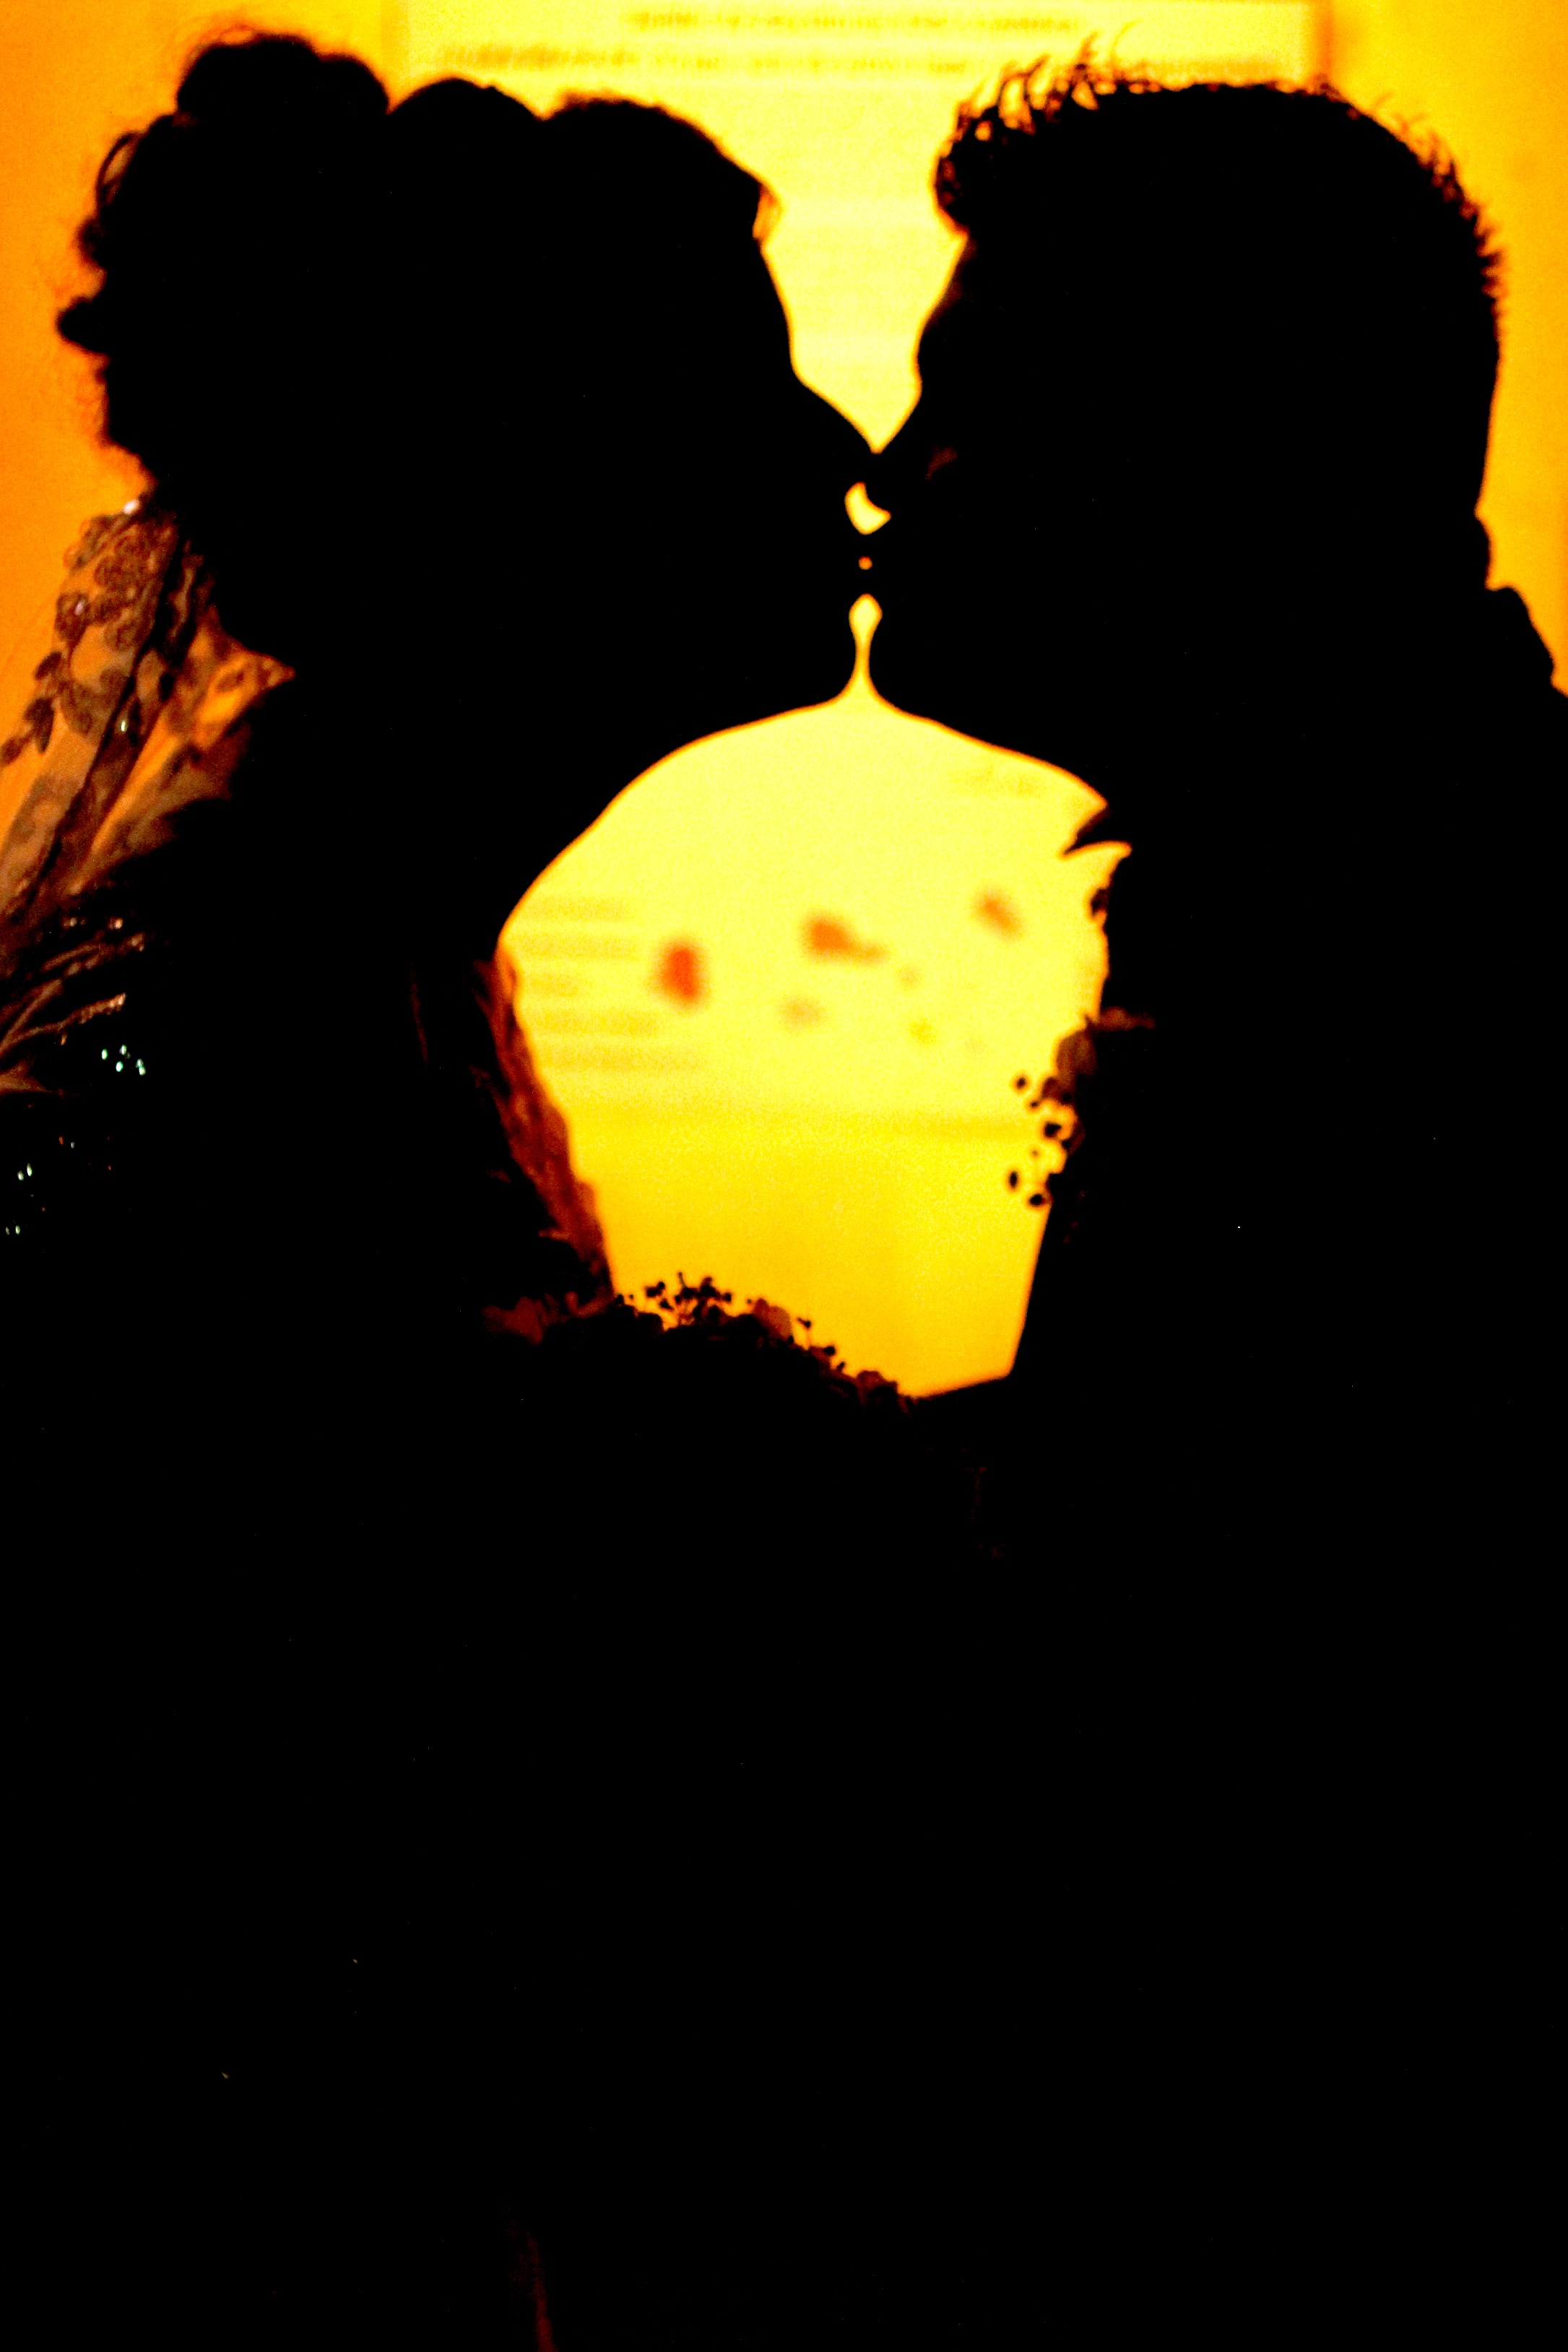
man, silhouette, woman, kiss, darkness, yellow, marriage, illustration, quiet, silhouettes, dona, promise